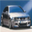
Label: automobile